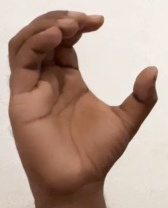
ASL sign: C